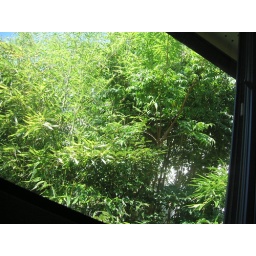
green by my bed